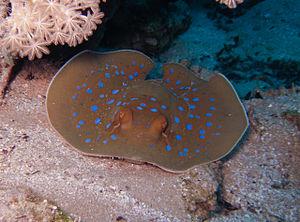
La raie pastenague à taches bleues ou pastenague queue à ruban est une espèce de poissons cartilagineux de la famille des Dasyatidae. Cette raie est présente de la zone intertidale jusqu'à une profondeur de 30 m. Elle est fréquente dans les habitats côtiers ou à proximité de récifs coralliens des océans Indien et Pacifique occidental. Cette raie assez petite ne mesure pas plus de 35 cm de largeur : le disque pectoral est ovale et largement régulier, les grands yeux sont protubérants, la queue courte et épaisse surmonte un repli encaissé dans la nageoire. Le poisson est facilement reconnaissable à son éclatant jeu de couleurs qui consiste en de nombreux points bleus électriques sur un fond jaunâtre avec une queue striée de deux bandes bleues.